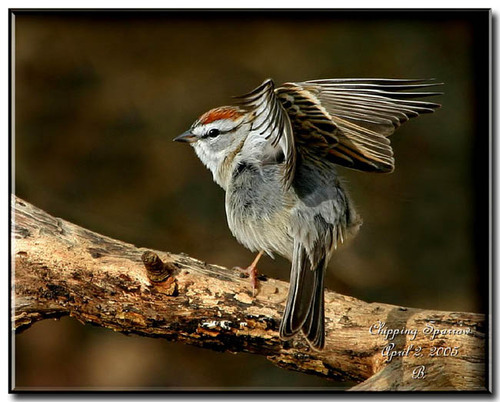
a bird with a small pointed bill, red crown, black eyebrow, and shaggy white on its belly.
this bird is white, black and red in color with a small pointy beak and white eye rings.
a grey and brown mottled bird with an orange/brown crest.
this bird has a speckled belly and breast with a short pointy bill.
this bird is mostly gray, but has black on its wings, a black eye stripe, and an orange crown.
this bird has wings that are black and has a red crowna small bird with brown wingbars and orange crown and the bill is short and pointed
this bird has a reddish brown crown with white and grey plumage on its breast.
the bird has large wingbars and an amber crown.
the bird has a red crown, a brown bill, and a grey belly and breast.
Species: Chipping Sparrow